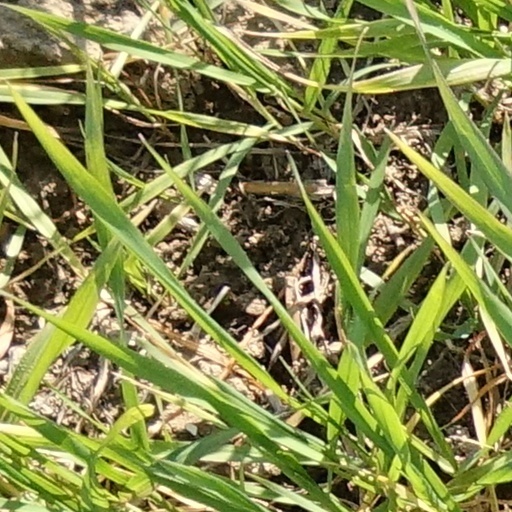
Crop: wheat